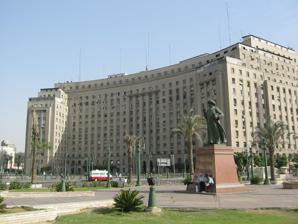
Building: The Mogamma
Country: Egypt
Year built: 1952
Building in Cairo, Egypt Mogamma el Tahrir The Mogamma on Tahrir Square , Cairo General information Town or city Cairo Country Egypt Completed 1949 Owner The Sovereign Fund of Egypt Mogamma el Tahrir (Arabic: مجمع التحرير English translation: Tahrir Complex ) is a government building in Cairo , Egypt . The Mogamma was the result of a series of master plans for Esamailiyya Square (now Tahrir Square ), which used to be occupied by the British barracks. In 1945 when King Farouk ordered the demolition of the barracks upon the departure of British troops from the area, a series of urban planning proposals ensued. The idea for a centralised, all-in-one administrative building emerged from the 1945 plans. Construction began in 1946, and ended in 1949. The building's style reflects typical 1940s modernism, and government buildings in the same style can be found in Buffalo, New York ( Buffalo City Hall ), and Paris. Contrary to popular belief, there is no Soviet association or inspiration, and the building was not constructed by the government of Egypt's second President, Gamal Abdel Nasser . Indeed, Nasser did not become the president of Egypt until November 1954, several years after the building was completed. The Mogamma is located in downtown Cairo to the south of Tahrir Square, which was, at the time, the newly designed "Liberation Square". In 2021, the Egyptian government vacated the building and it was announced that it will be rebuilt at a cost of $200 million as a luxury hotel called CairoHouse by the Chicago-based Oxford Capital Group, Global Ventures Group, and UAE-based Al Otaiba Investments. Function The Mogamma was used as an administrative governmental building, handling the paperwork of government agencies. For example, one would go there to process documents, get a driver's license, or be issued a visa. The governmental agencies that were located in the building included the Tax Evasion Investigations Offices, the Fire Fighting Organization, and the Passport Offices. The 14-story building was the workplace of 18,000–30,000 Egyptian public servants. Structure and architecture The building was designed by Egyptian architect Mohamed Kamal Ismail , who also designed the High Court of Egypt 's building, and planned the expansion of the Great Mosque of Mecca and Al-Masjid an-Nabawi in Saudi Arabia. The building was built in Modern Architectural Style , with little attention to the facade's ornamentation, and more focus on its practicality, as the building was planned to - at the time - house around 4,000 employees. The Mogamma in cinema The Mogamma has appeared in several Egyptian movies,  the most famous one being el Erhab w el Kabab ( Terrorism and Kebab ) , a comedy in which the building's bureaucracy frustrates an Egyptian citizen to the point that he mistakenly grabs a guard's gun, proceeds to take the building hostage, and is labeled a terrorist. The film uses the Mogamma and unbearable bureaucracy as a metaphor for all that is wrong in Egyptian society. The Mogamma today The Mogamma at night In 2005, the government indicated it had plans for the government administrative buildings and departments to be moved from their present locations in and around the downtown area to someplace else. In 2016, the government announced its plan to reduce congestion in the Downtown Cairo area, a plan that  focuses primarily on the Mogamma, which is believed to have created and contributed to the enormous amount of congestion in Tahrir Square. The administrative offices inside the building are to be emptied and transferred elsewhere outside the downtown area, but while the government set the date for the evacuation of the building to be in mid-2017, the deadline has not yet been met. Steps towards the eventual move from the building were finally taken in mid-2019, when the Passports, Immigration and Nationality Administration , which occupied 215 offices in the first and second floors, and used to attract more than %75 of citizens going to the Mogamma, was moved to its new grounds at Al Abbassia . In addition, 140 offices affiliated with the Ministry of Social Solidarity which used to occupy the fifth floor of the building have been evacuated. During the Egyptian revolution of 2011 During the 2011 Egyptian revolution , the Mogamma was closed on account of the sit-in in Tahrir Square. A second sit-in in Tahrir Square, beginning on 8 July 2011, also included a blockade of the Mogamma. See also Qasr El Ayni Street Midan Tahrir Downtown Cairo Wikimedia Commons has media related to Mogamma . References